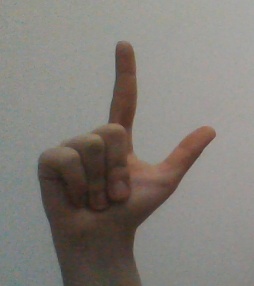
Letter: laam